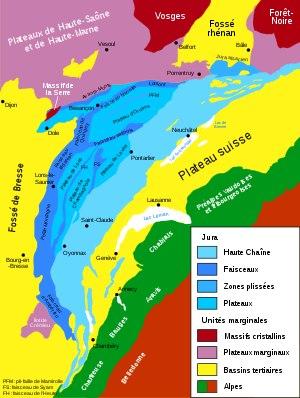
La géologie de la France est caractérisée par la grande diversité de ses roches et de ses structures, entre des bassins sédimentaires, des chaînes de montagnes récentes, des vestiges d'anciennes chaînes et des zones volcaniques actives. La géodynamique du territoire français présente une large palette entre des bassins de sédimentation, des zones de marges actives, de marges passives, de points chauds, d'érosion et d'orogenèse. Ses roches permettent de remonter jusqu'à 2,2 milliards d'années.